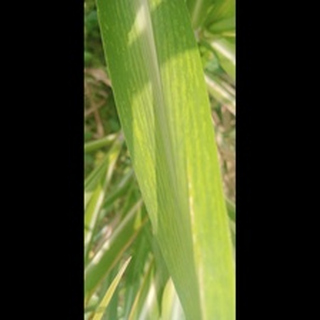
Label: sugarcane_mosaic